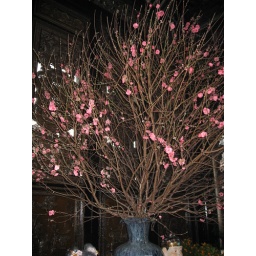
Peach blossom tree. it is said that walking around it will give luck to the single persons to find love!